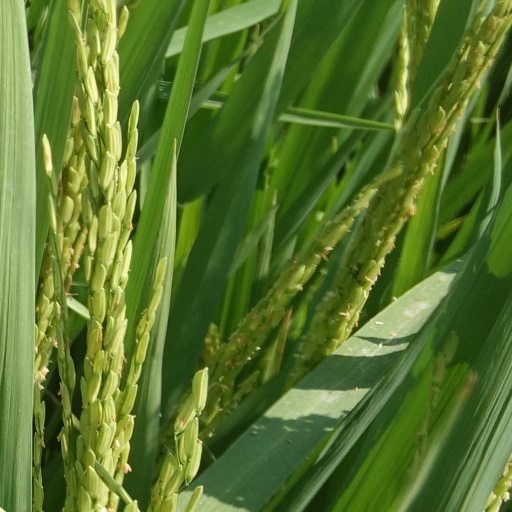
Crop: rice